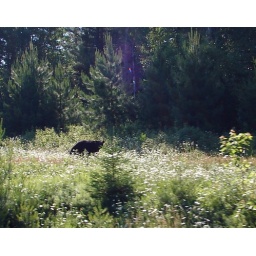
We saw a black bear in the park. It was so close to us!